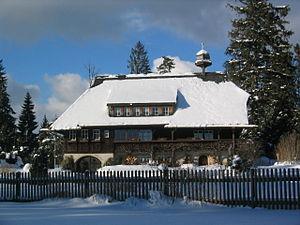
Le musée Hüsli. Polski: Muzeum w Grafenhausen, w serialu służył jako dom prof. Klausa Brinkmanna.
Grafenhausen est une commune allemande, située dans le Land de Bade-Wurtemberg.